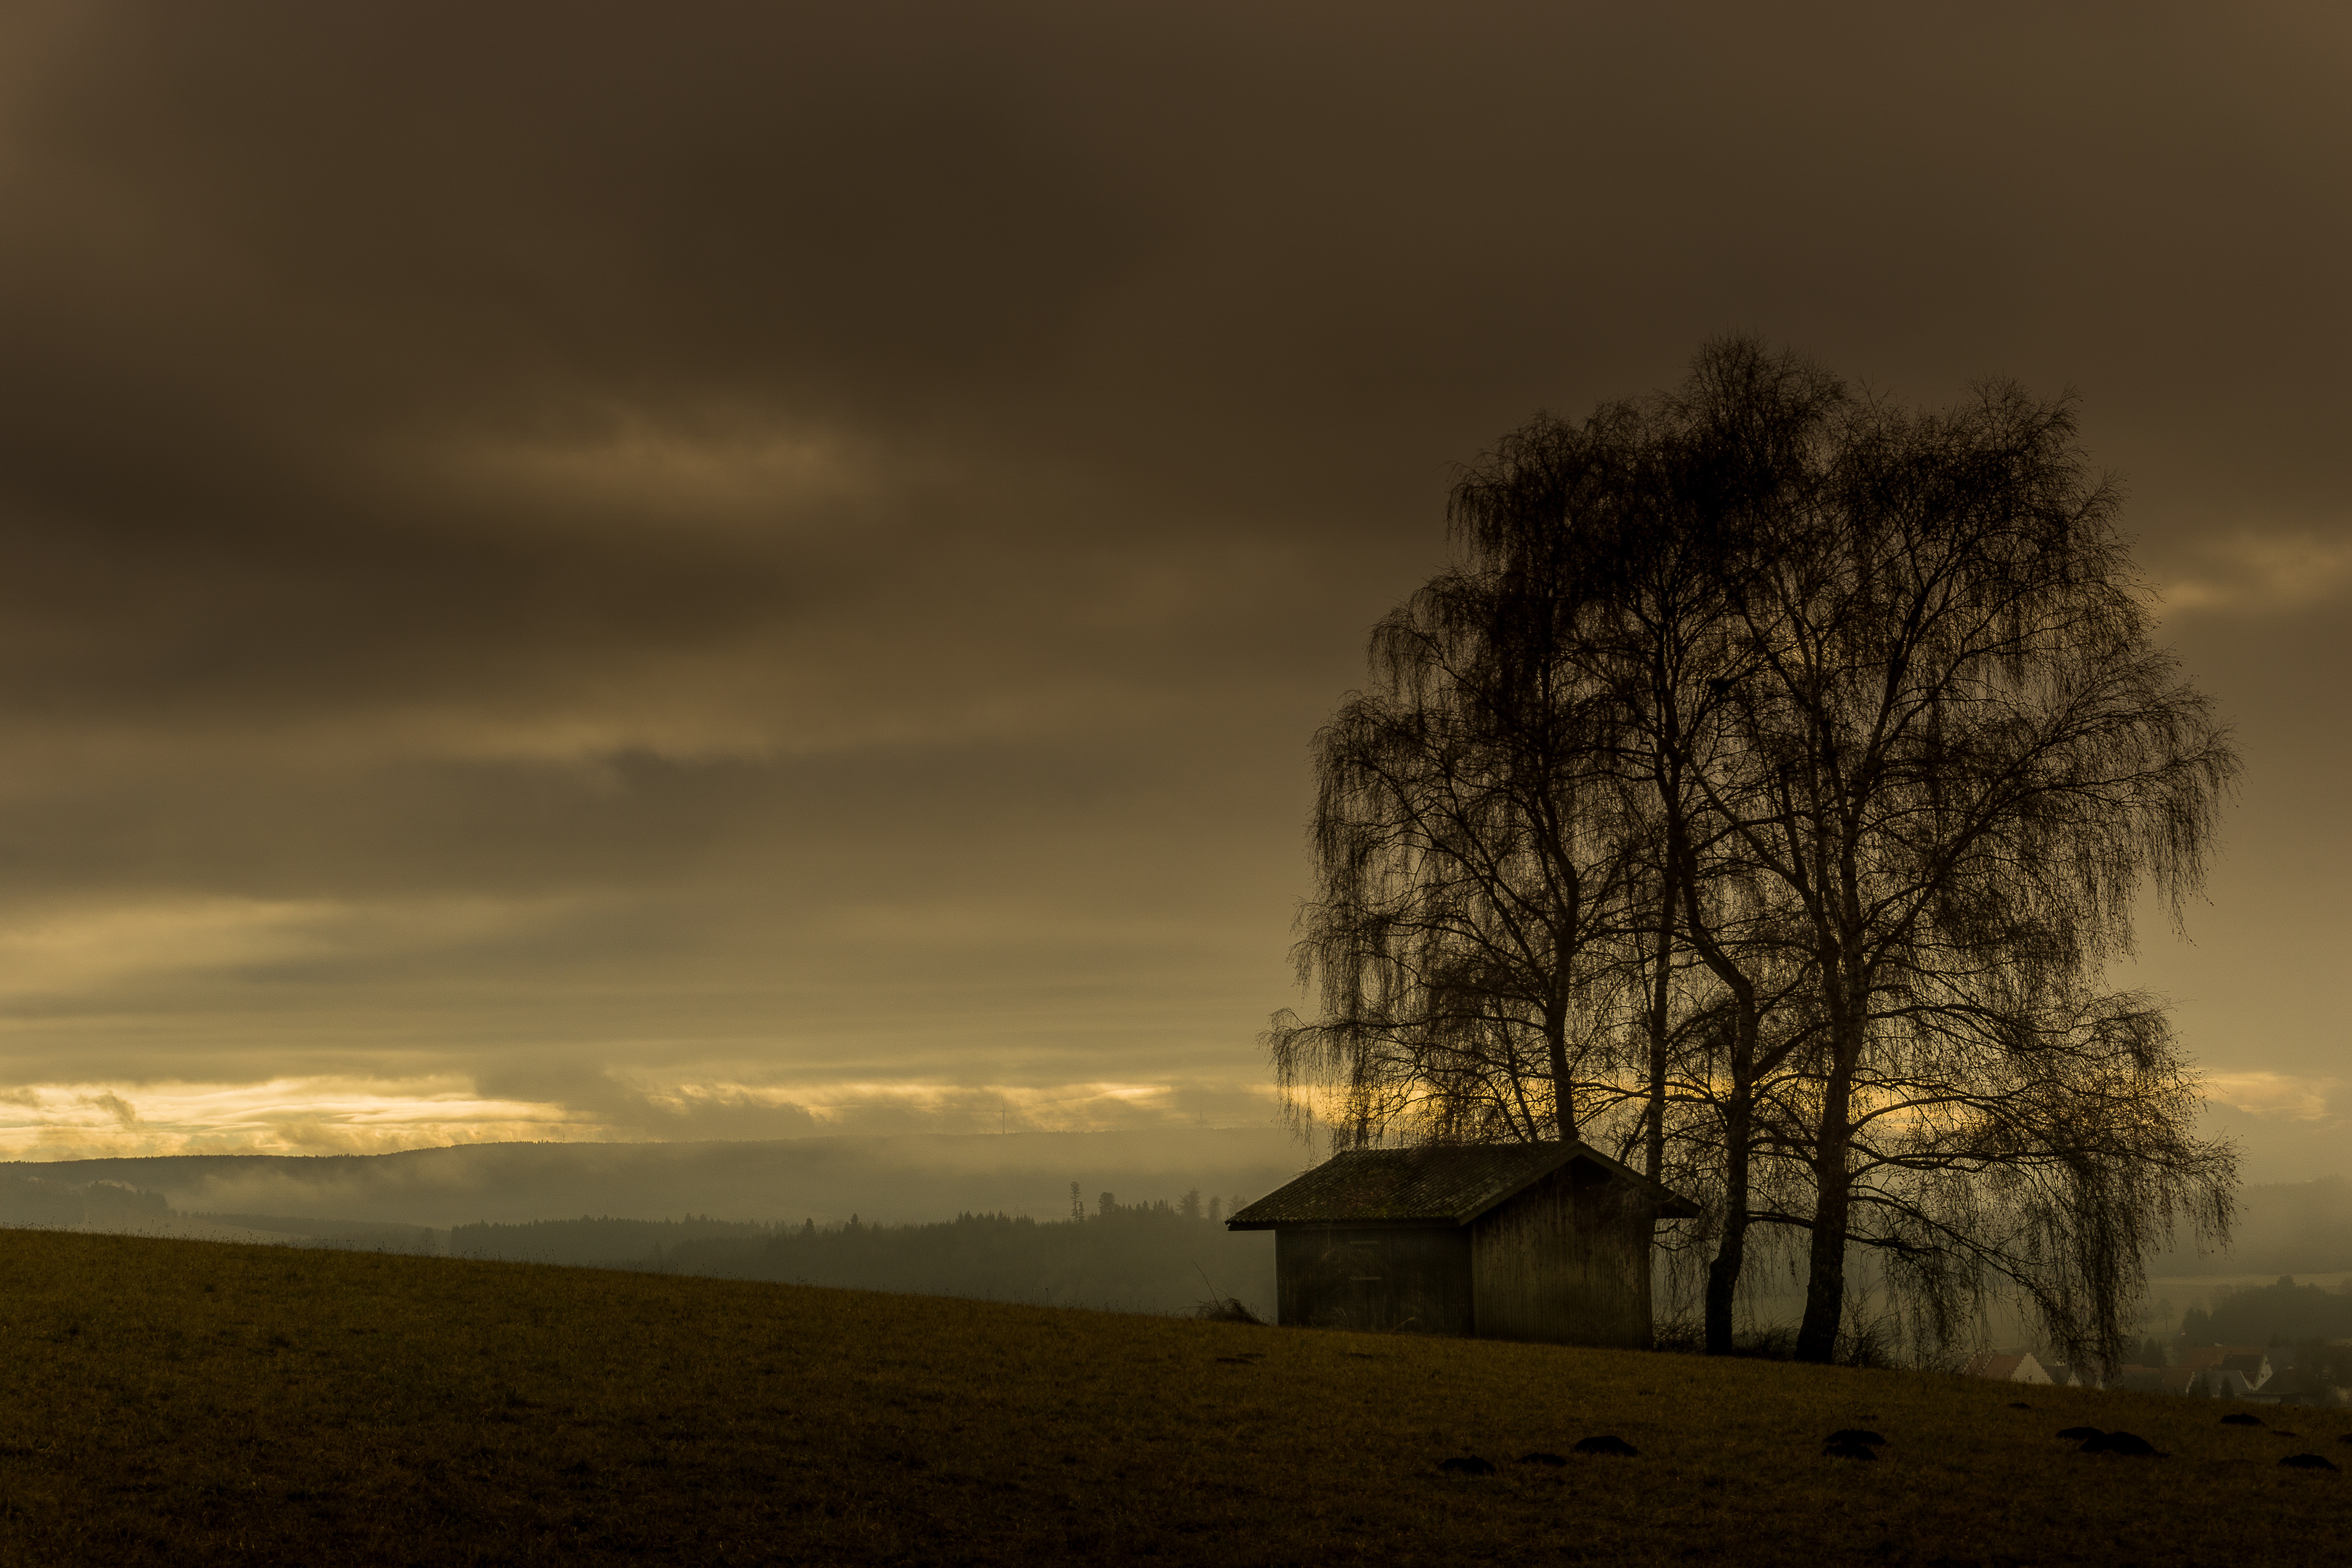
landscape, nature, sky, blue, clouds, panorama, germany, mood, view, hiking, blue sky, autumn, cold, photo, photographer, sunny, road, forest, trees, leaves, park, village, bad weather, black forest